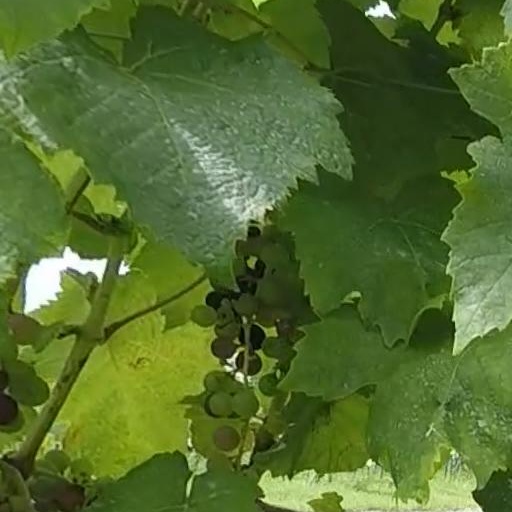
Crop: grape